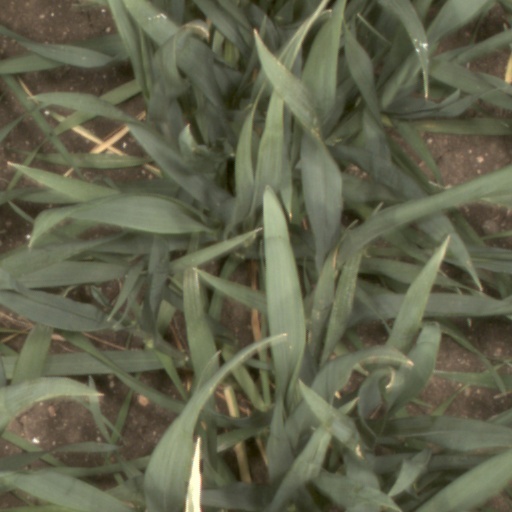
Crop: wheat